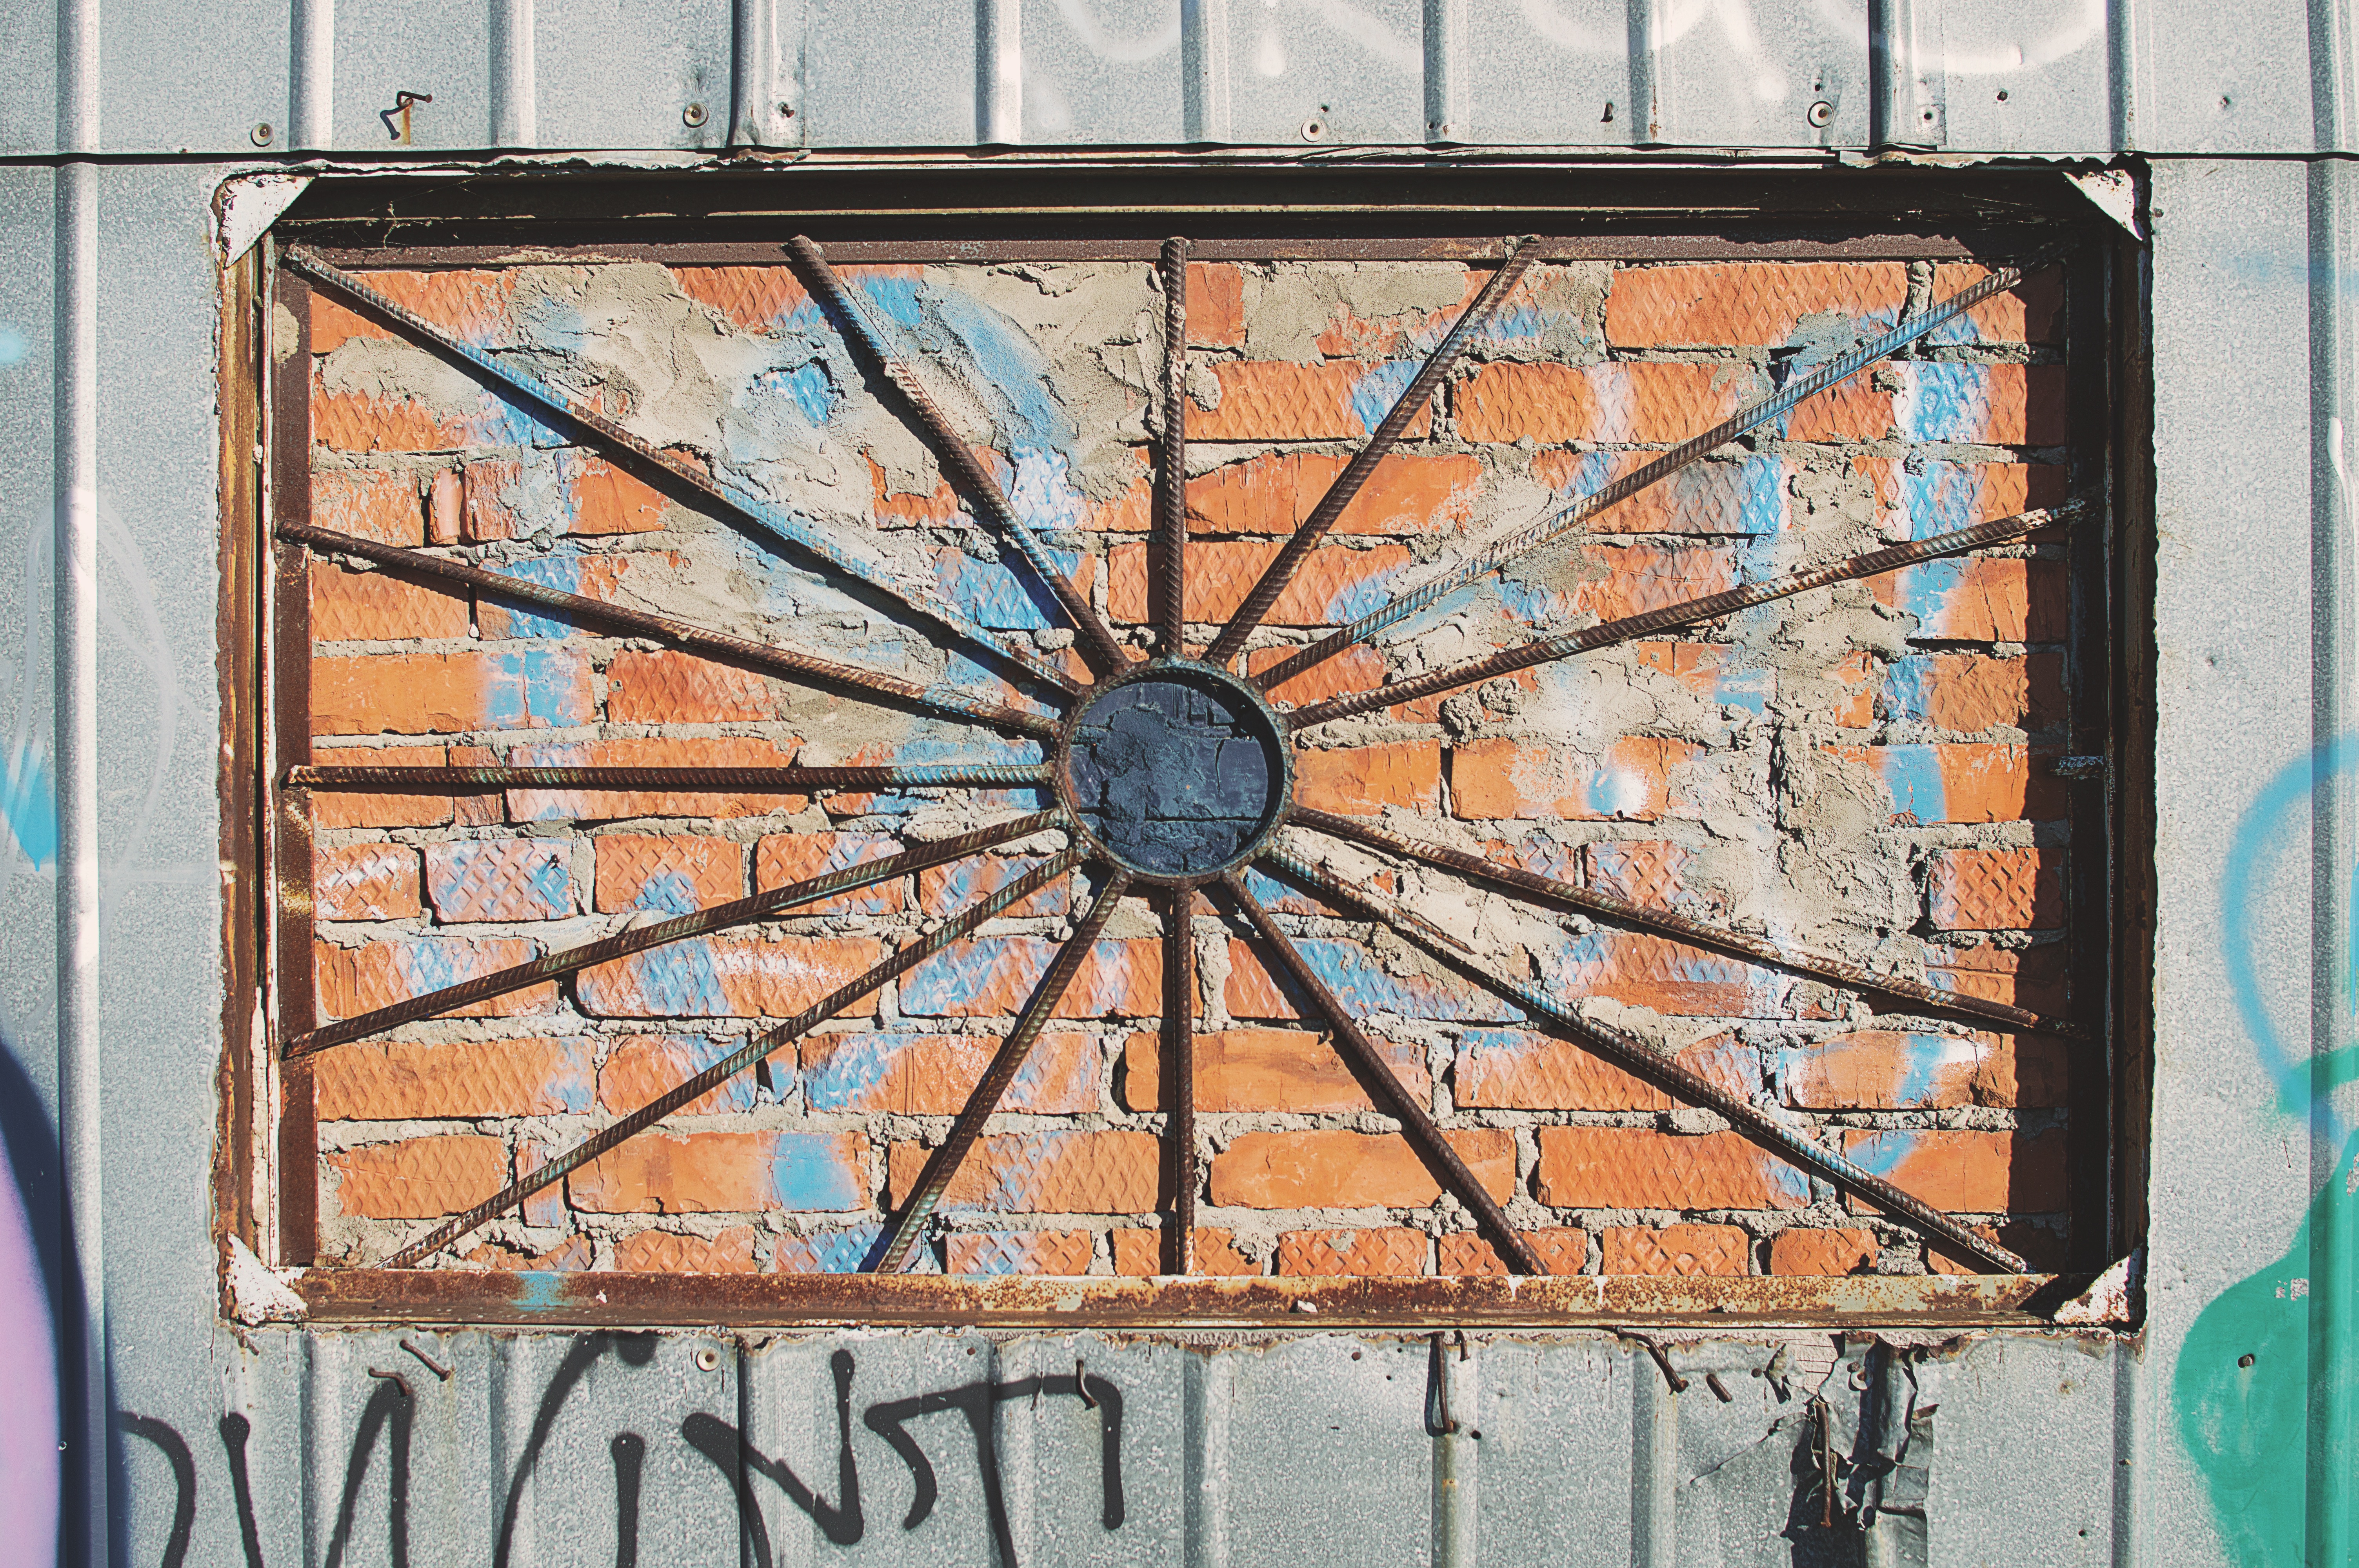
wood, window, glass, wall, material, art